Sugar (Maroon 5 song)

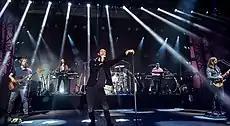
Maroon 5 performing live from Los Angeles in 2016.

Maroon 5 performed "Sugar" in Puerto Rico for the first edition of "Victoria's Secret Swim Special", which aired on February 26, 2015. They also played the song in various appearances, such as the of "The Voice" and the television talk shows "Jimmy Kimmel Live!"; and "", respectively. On November 19, 2016, the band played "Sugar" for the Airbnb Open Spotlight festival at the Oasis in Los Angeles. The band performed the song live for their worldwide tour, Maroon V Tour (2015–2018).